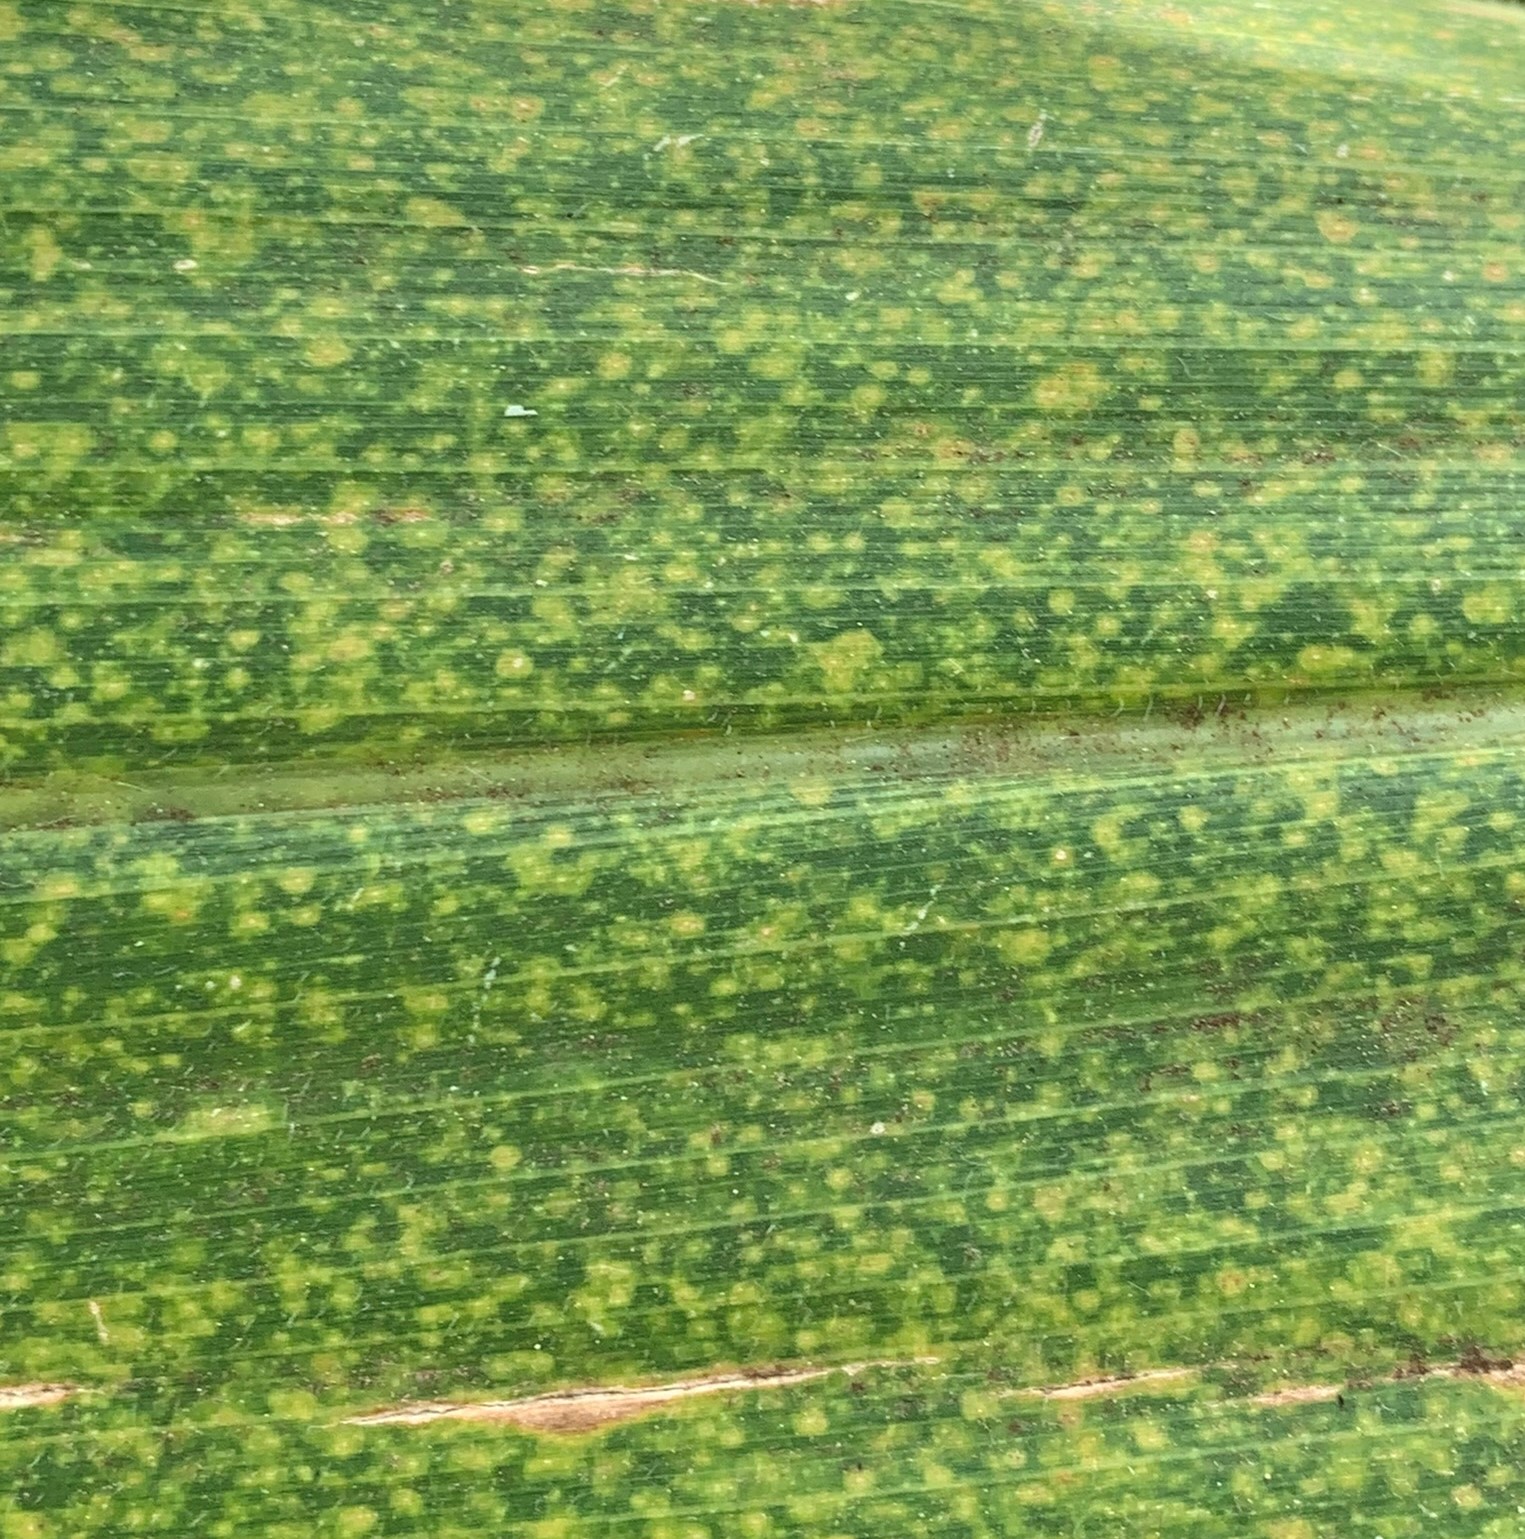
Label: MLN